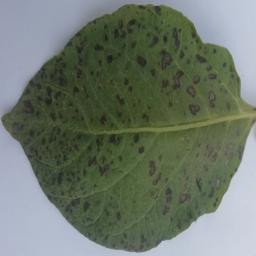
Etiqueta: Tizon_Temprano